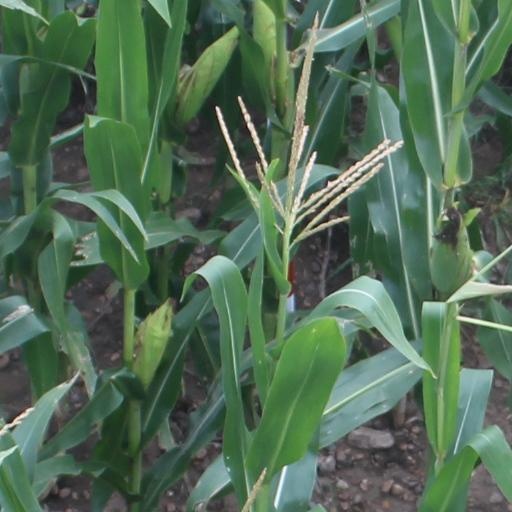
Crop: maize; corn